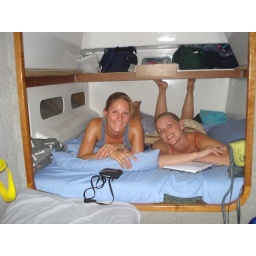
Me and Gem in our bed on board the boat